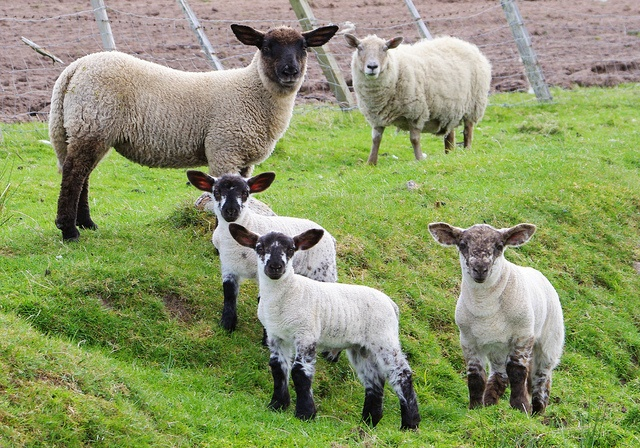
A male, female and three baby goats standing in grass.
Several sheep staring at the photographer and some sheep are babies.
Five sheep standing next to each other in a field.
A mother sheep standing with three baby sheep
A mother sheep stands close to her babies.